Gary Teale

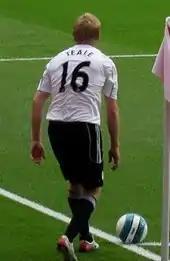
Teale taking a corner for Derby County

Teale was brought to Derby by Billy Davies to sustain Derby's push towards the Premiership and made his debut in a 1–0 win over Sheffield Wednesday on 13 January 2007, scoring his first goal with the opener in a 2–2 draw with Hull City on 10 February 2007. Despite this, he failed to hold a regular place in the Derby first team towards the end of the season and failed to make the squad for Derby's 1–0 win over W.B.A in the 2007 playoff final which earned Derby promotion.